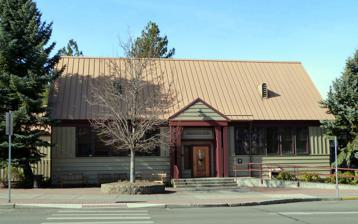
Building: Deschutes Public Library
Country: United States of America
Year built: 1939
United States historic place Deschutes County Library U.S. National Register of Historic Places Deschutes Public Library administration building in 2013 Show map of Bend OR Show map of Oregon Location 507 NW Wall St. Bend, Oregon Coordinates 44°3′23″N 121°18′59″W / 44.05639°N 121.31639°W / 44.05639; -121.31639 Built 1939 Architect Whitehouse & Church; Fred Van Matre Construction Co. Architectural style Late 19th and Early 20th Century American Movements MPS Historic Development of the Bend Company in Bend, Oregon MPS NRHP reference No. 93000914 Added to NRHP September 23, 1993 The Deschutes Public Library is a library system that serves Deschutes County, Oregon . Administrative building The administrative building, located at 507 N.W. Wall Street in Bend , Oregon , is listed on the National Register of Historic Places . The architect was Whitehouse & Church of Portland . The building now serves as an administrative headquarters for the Deschutes Public Library System. Branches The library has six branches: the Downtown Bend Library , East Bend Library, La Pine Library, Redmond Library, Sisters Library, and the Sunriver Library. Collection As of 2020, the library system contained about 300,000 physical items and 90,000 digital items. See also National Register of Historic Places listings in Deschutes County, Oregon References